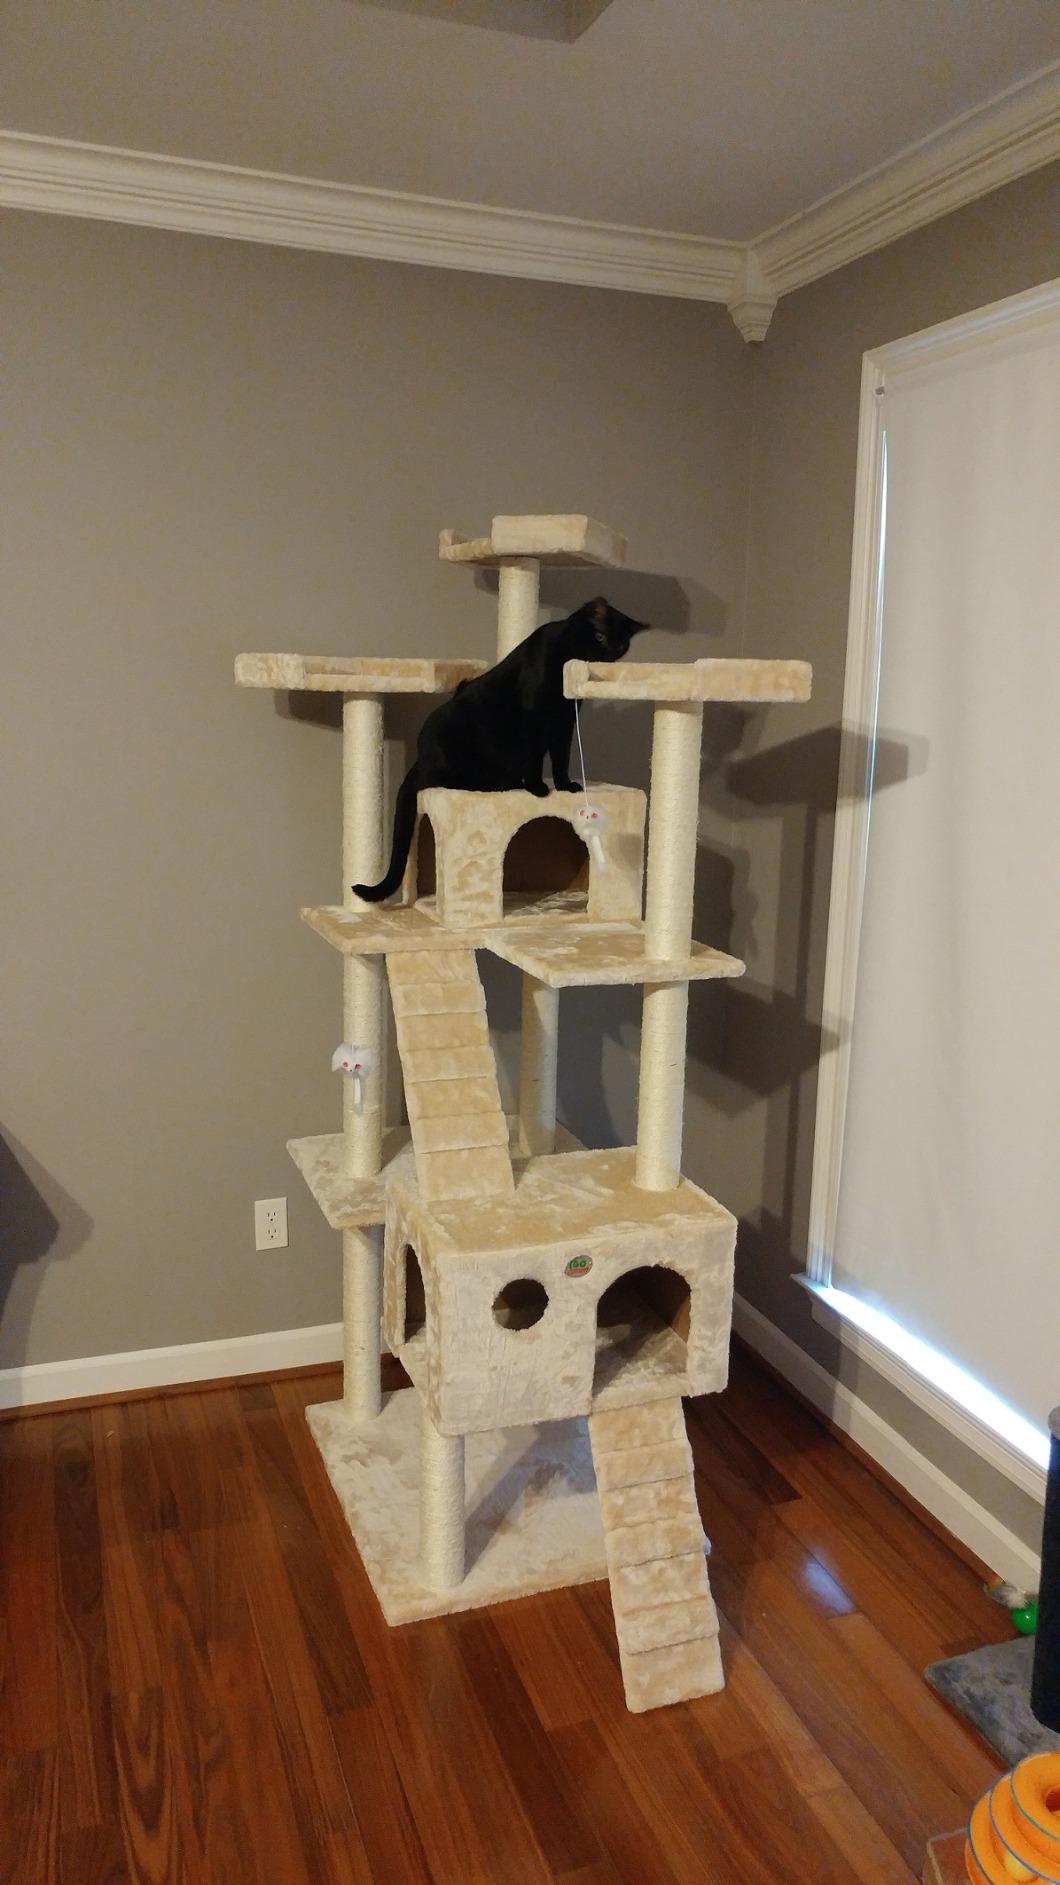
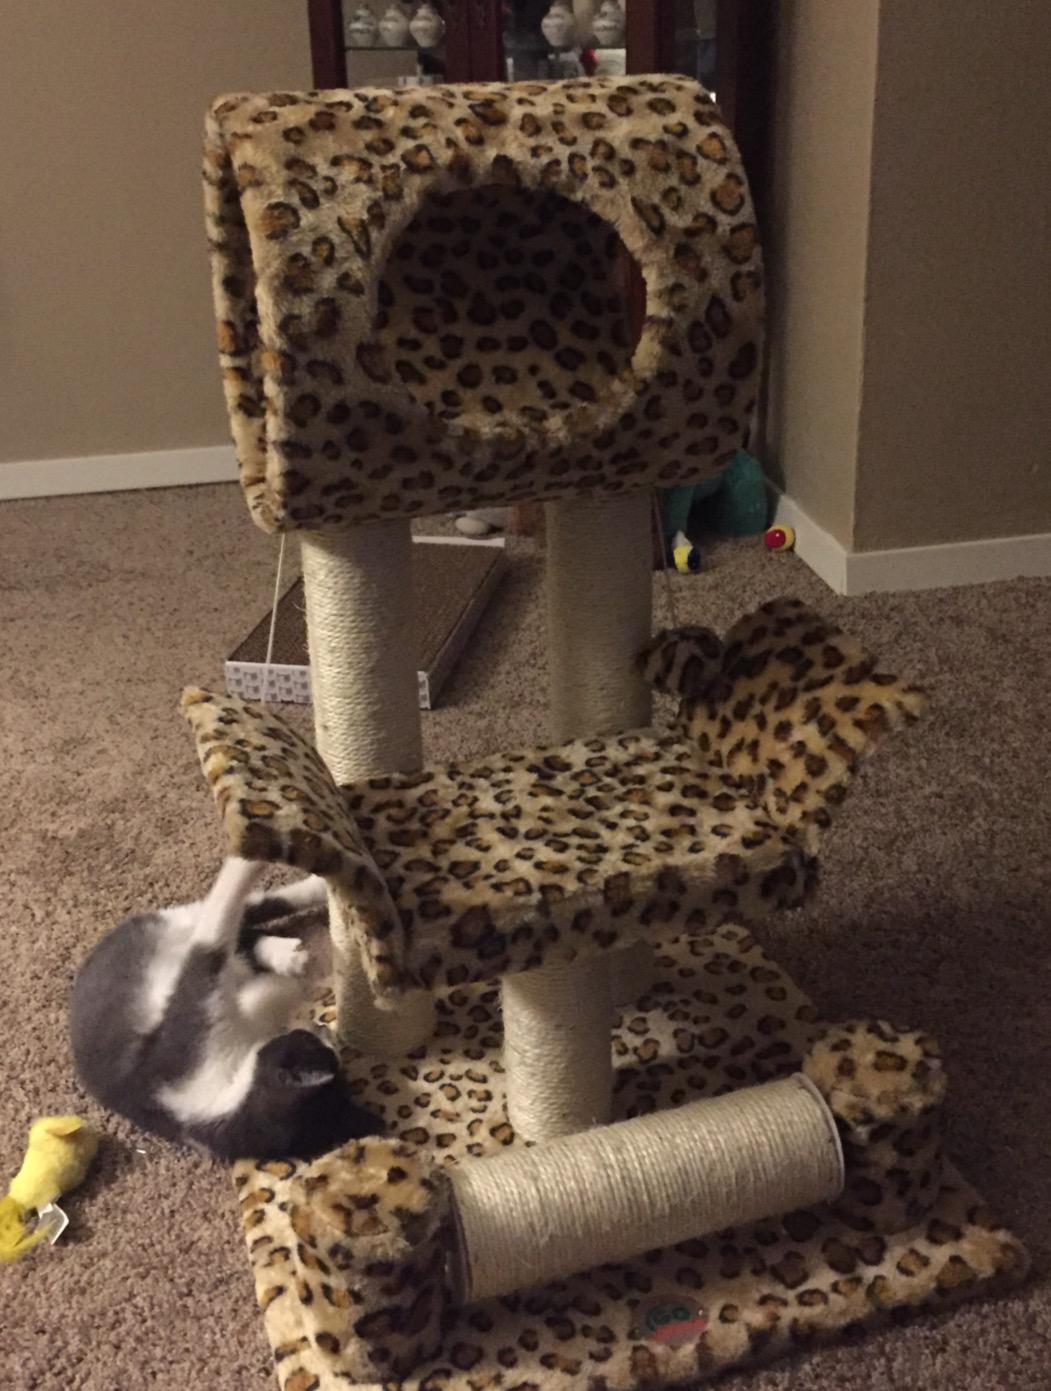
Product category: items_cat tree
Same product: no